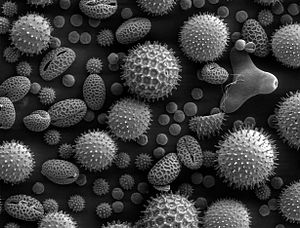
Pollen
SEM billede af pollenkorn fra mange forskellige almindelige planter
Pollen er blomsterstøv, der spredes under planters forplantning. Pollen kan give, eller fremkalde reaktion af allergi, og derfor måles pollentallet fra forskellige planter dagligt i sæsonen, for at hjælpe allergikere. Pollenmålingerne foretages i Danmark af Astma-Allergi Danmark. Pollenet er planternes hanlige kønsceller der dannes på støvdragerne. Pollenet skal transporteres over på en anden plantes støvfang for at befrugtningen kan ske, og frø dannes. Transport af pollen sker enten med vinden eller med dyr fx bier.